Science and technology in China

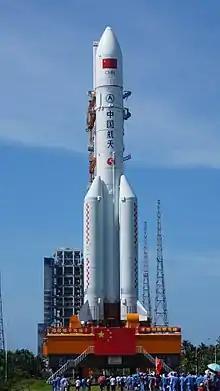
Long March 5 heavy-lifted rocket, China's most powerful launch vehicle

The Chinese space program is a major source of national pride. In 1970 the first Chinese satellite, Dong Fang Hong I, was launched. In 2003 China become the third country to independently send humans into space with Yang Liwei's spaceflight aboard Shenzhou 5. In 2008 China conducted a spacewalk with the Shenzhou 7 mission. In 2011 Tiangong-1 was launched which was the first step towards a Chinese space station around 2020. The active Chinese Lunar Exploration Program includes a lunar rover in 2013 and possibly a crewed lunar landing in the 2020s. Experience gained from the lunar program will be used for future programs such as exploration of Mars and Venus.